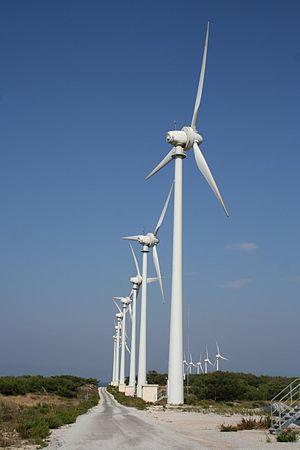
Parc éolien de Bozcaada
L'importance de l'énergie éolienne en Turquie s'est considérablement accrue en quelques années : l'éolien fournissait déjà 5,7 % de la production d'électricité du pays en 2016 et les mises en service de nouvelles éoliennes ont accru la puissance installée éolienne du pays de 29,5 % en 2016, 12,6 % en 2017 et 7,2 % en 2018, portant la Turquie au 7ᵉ rang européen et au 12ᵉ rang mondial fin 2018.